Kewpie doll effect

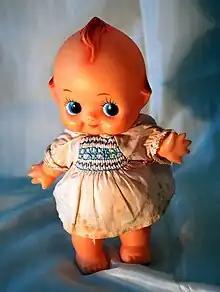
Kewpie doll

The Kewpie doll effect is a term used in developmental psychology derived from research in ethology to help explain how a child's physical features, such as lengthened forehead and rounded face, motivate the infant's caregiver to take care of them. The child's physical features are said to resemble a Kewpie doll.